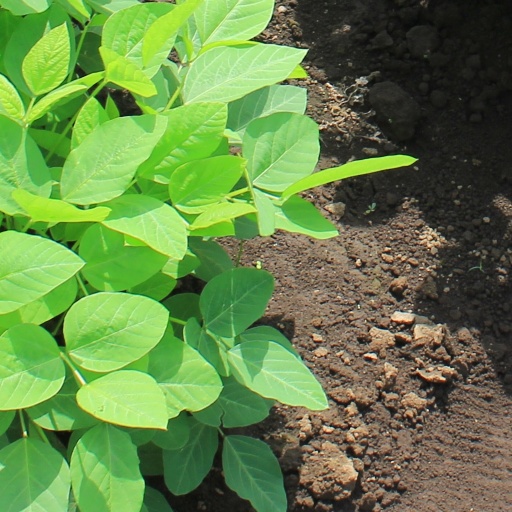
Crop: soybean